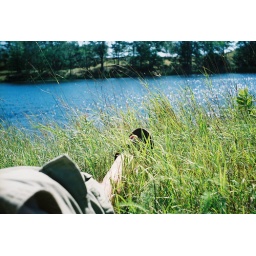
wandered into the field to doodle and lay in the grass